Tiktaalik

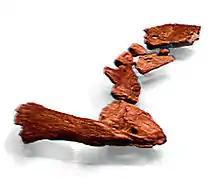
Forelimb from shoulder (bottom) to fin (top)

In the early 20th century, most paleontologists considered the digits to develop symmetrically from the distal fin radials. Another school of thought, popularized in the 1940s, is that the hand was neomorphic. This means that it was an entirely new structure that spontaneously evolved once the distal axials and radials were reduced. A third hypothesis, emphasized by Shubin and Alberch (1986), is that digits are homologous to postaxial radials in particular. This interpretation, better known as the digital arch model, is supported by numerous developmental studies. A consistent set of "Hox" genes are responsible for moderating both the rear edge of the fin (in several modern fish) and the digits of modern tetrapods as their embryos develop. The digital arch model posits that the metapterygial axis was bent forwards at a sharp angle near the origin of tetrapods. This allowed the axials to transform into wrist bones, while the narrower postaxial radials splay out and evolve into fingers.